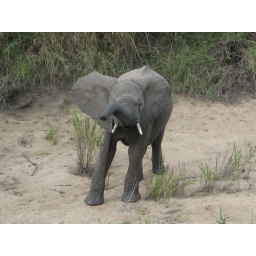
Elephant in the sand river outside our deck